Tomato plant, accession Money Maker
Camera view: tilt-top (135 deg); turntable rotation: 90 degrees
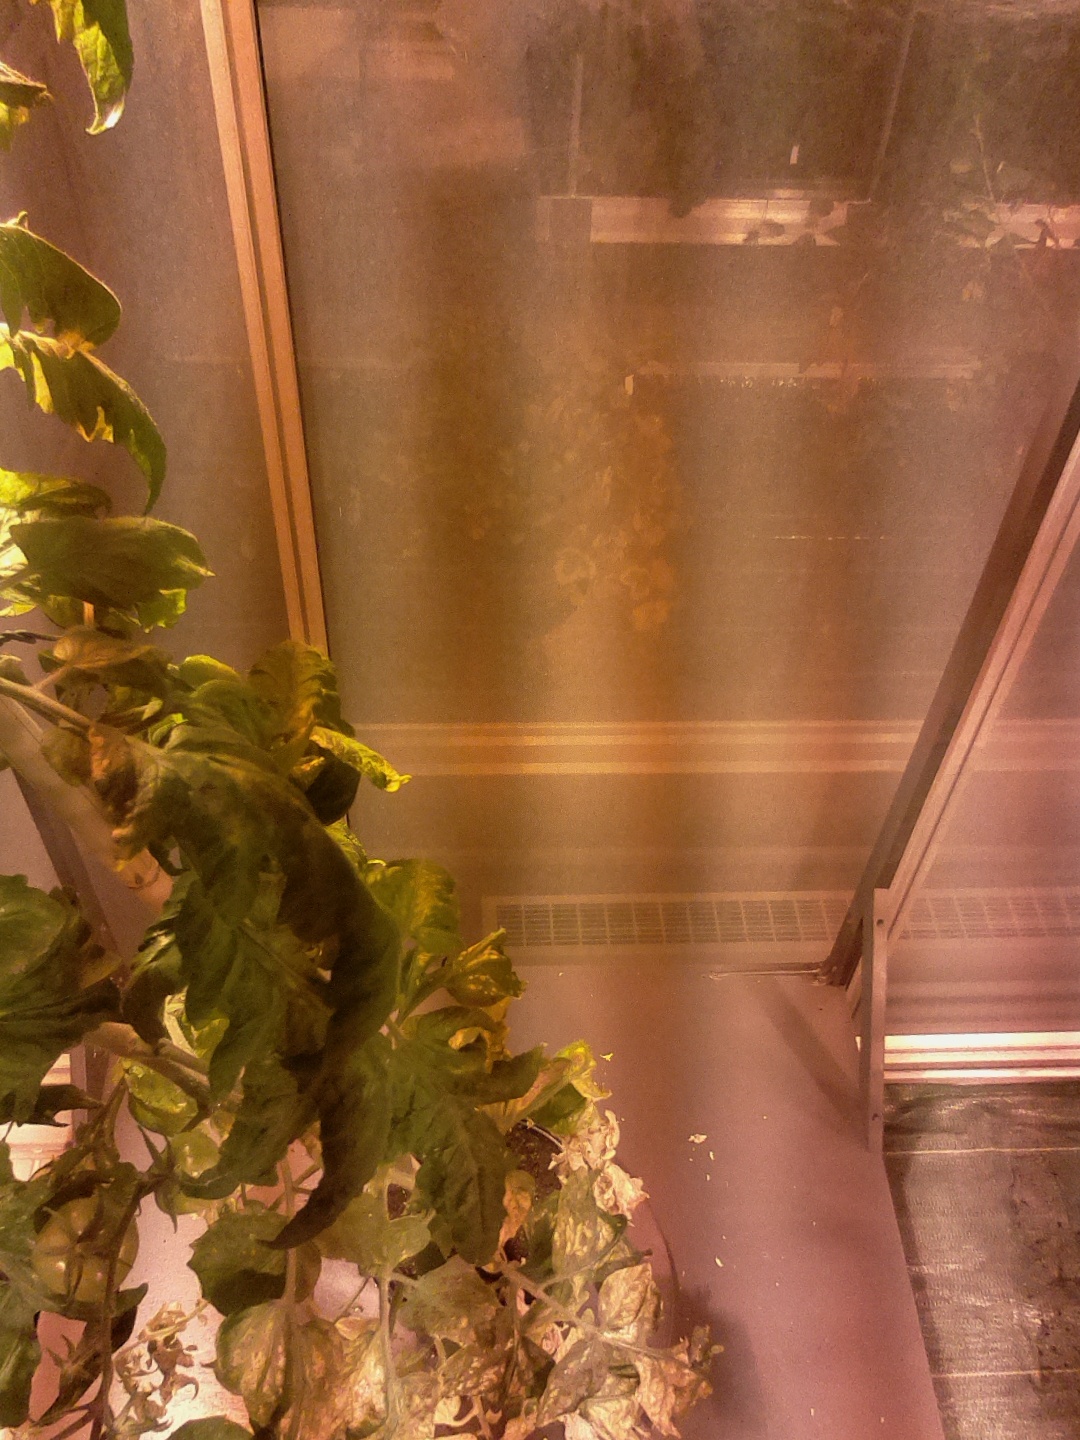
BBCH growth stage 72: 20%-30% of final fruit size